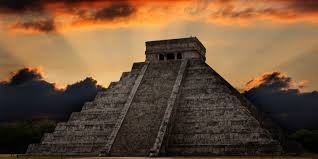
Landmark: Chichen Itza